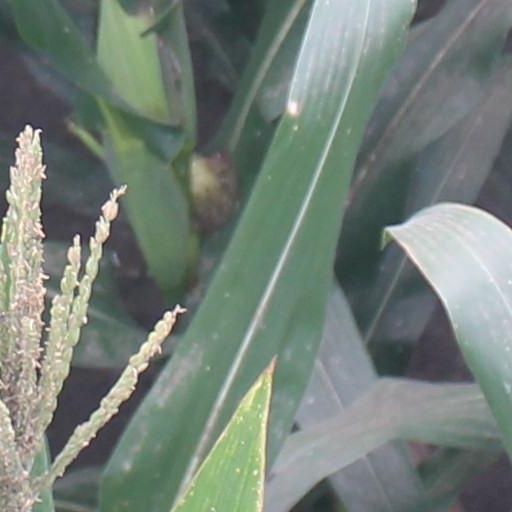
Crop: maize; corn